Whirligig

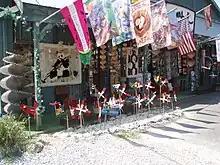
Whirligig store

A whirligig is an object that spins or whirls, or has at least one part that spins or whirls. It can also be a pinwheel, spinning top, buzzer, comic weathervane, gee-haw, spinner, whirlygig, whirlijig, whirlyjig, whirlybird, or simply a whirly. They are most commonly powered by the wind but can be hand-, friction- or motor-powered. They can be used as kinetic garden ornaments, and can be designed to transmit sound and vibration into the ground to repel burrowing rodents.